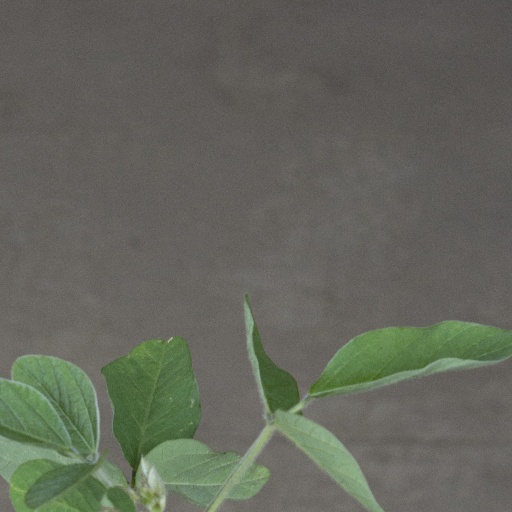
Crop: soybean